Faro, Portugal

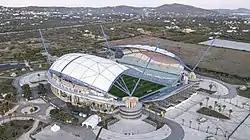
The Estádio Algarve opened for Euro 2004.

Faro international Airport managed, as of 2024, nearly 10 million passengers, with 45 airlines serving this airport, including many low-cost airlines. In recent years, the number of visitors travelling through the airport has increased as more and more low-cost airlines compete to offer cheap flights to the Algarve. The transport facilities to and from Faro airport and the centre of Faro include taxicabs and a bus line.